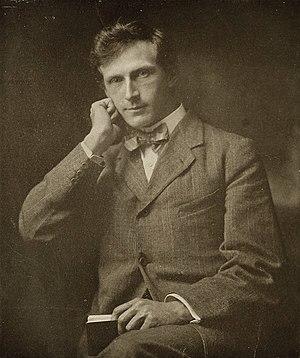
Anthony Fiala est un explorateur américain de l'Arctique. Né à Jersey City, le 19 septembre 1869, il est mort à Brooklyn le 8 avril 1950.